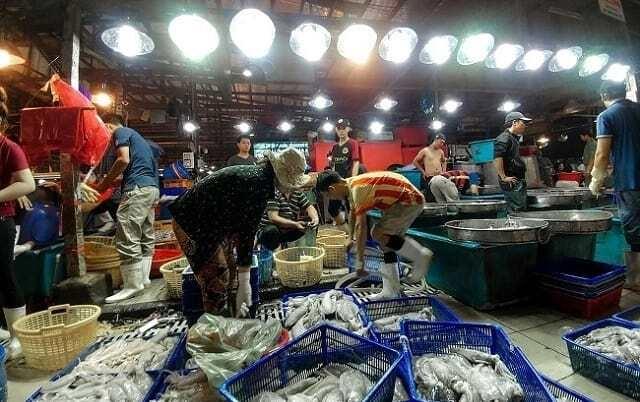
người đàn ông mặc áo sọc vàng đỏ đang đi một đôi ủng màu trắng